Face masks during the COVID-19 pandemic

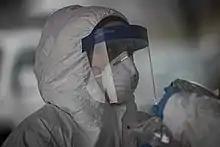
A medical worker wearing a face shield adjunct to other personal protective equipment at a COVID-19 testing site

A surgical mask is a loose-fitting, disposable mask that creates a physical barrier separating the mouth and nose of the wearer from potential contaminants in the immediate environment. If worn properly, a surgical mask is meant to help block large-particle droplets, splashes, sprays, or splatter that may contain viruses and bacteria, keeping them from reaching the wearer's mouth and nose. Surgical masks may also help reduce exposure of others to the wearer's saliva and respiratory secretions.